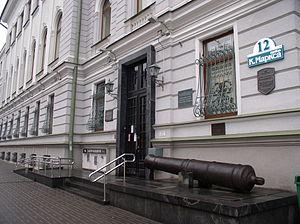
Le Musée national de la Culture et de l'Histoire de Biélorussie est le plus grand musée de Minsk, la capitale de la Biélorussie. Fondé en 1957 sous l'URSS, il a ouvert ses portes au public dix ans plus tard et est devenu musée national en 1991, après l'indépendance de la Biélorussie. Il est visité chaque année par environ 100 000 personnes.